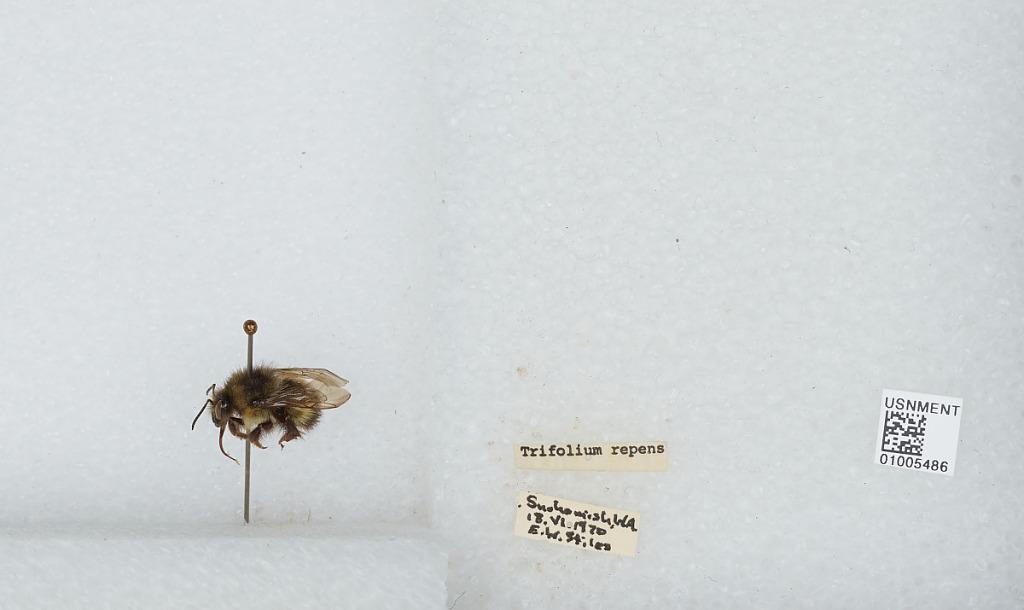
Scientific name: Bombus (Pyrobombus) flavifrons Cresson
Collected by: E. Stiles
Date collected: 1970-6-18
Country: United States
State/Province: Washington
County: Snohomish
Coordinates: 48.04, -121.71